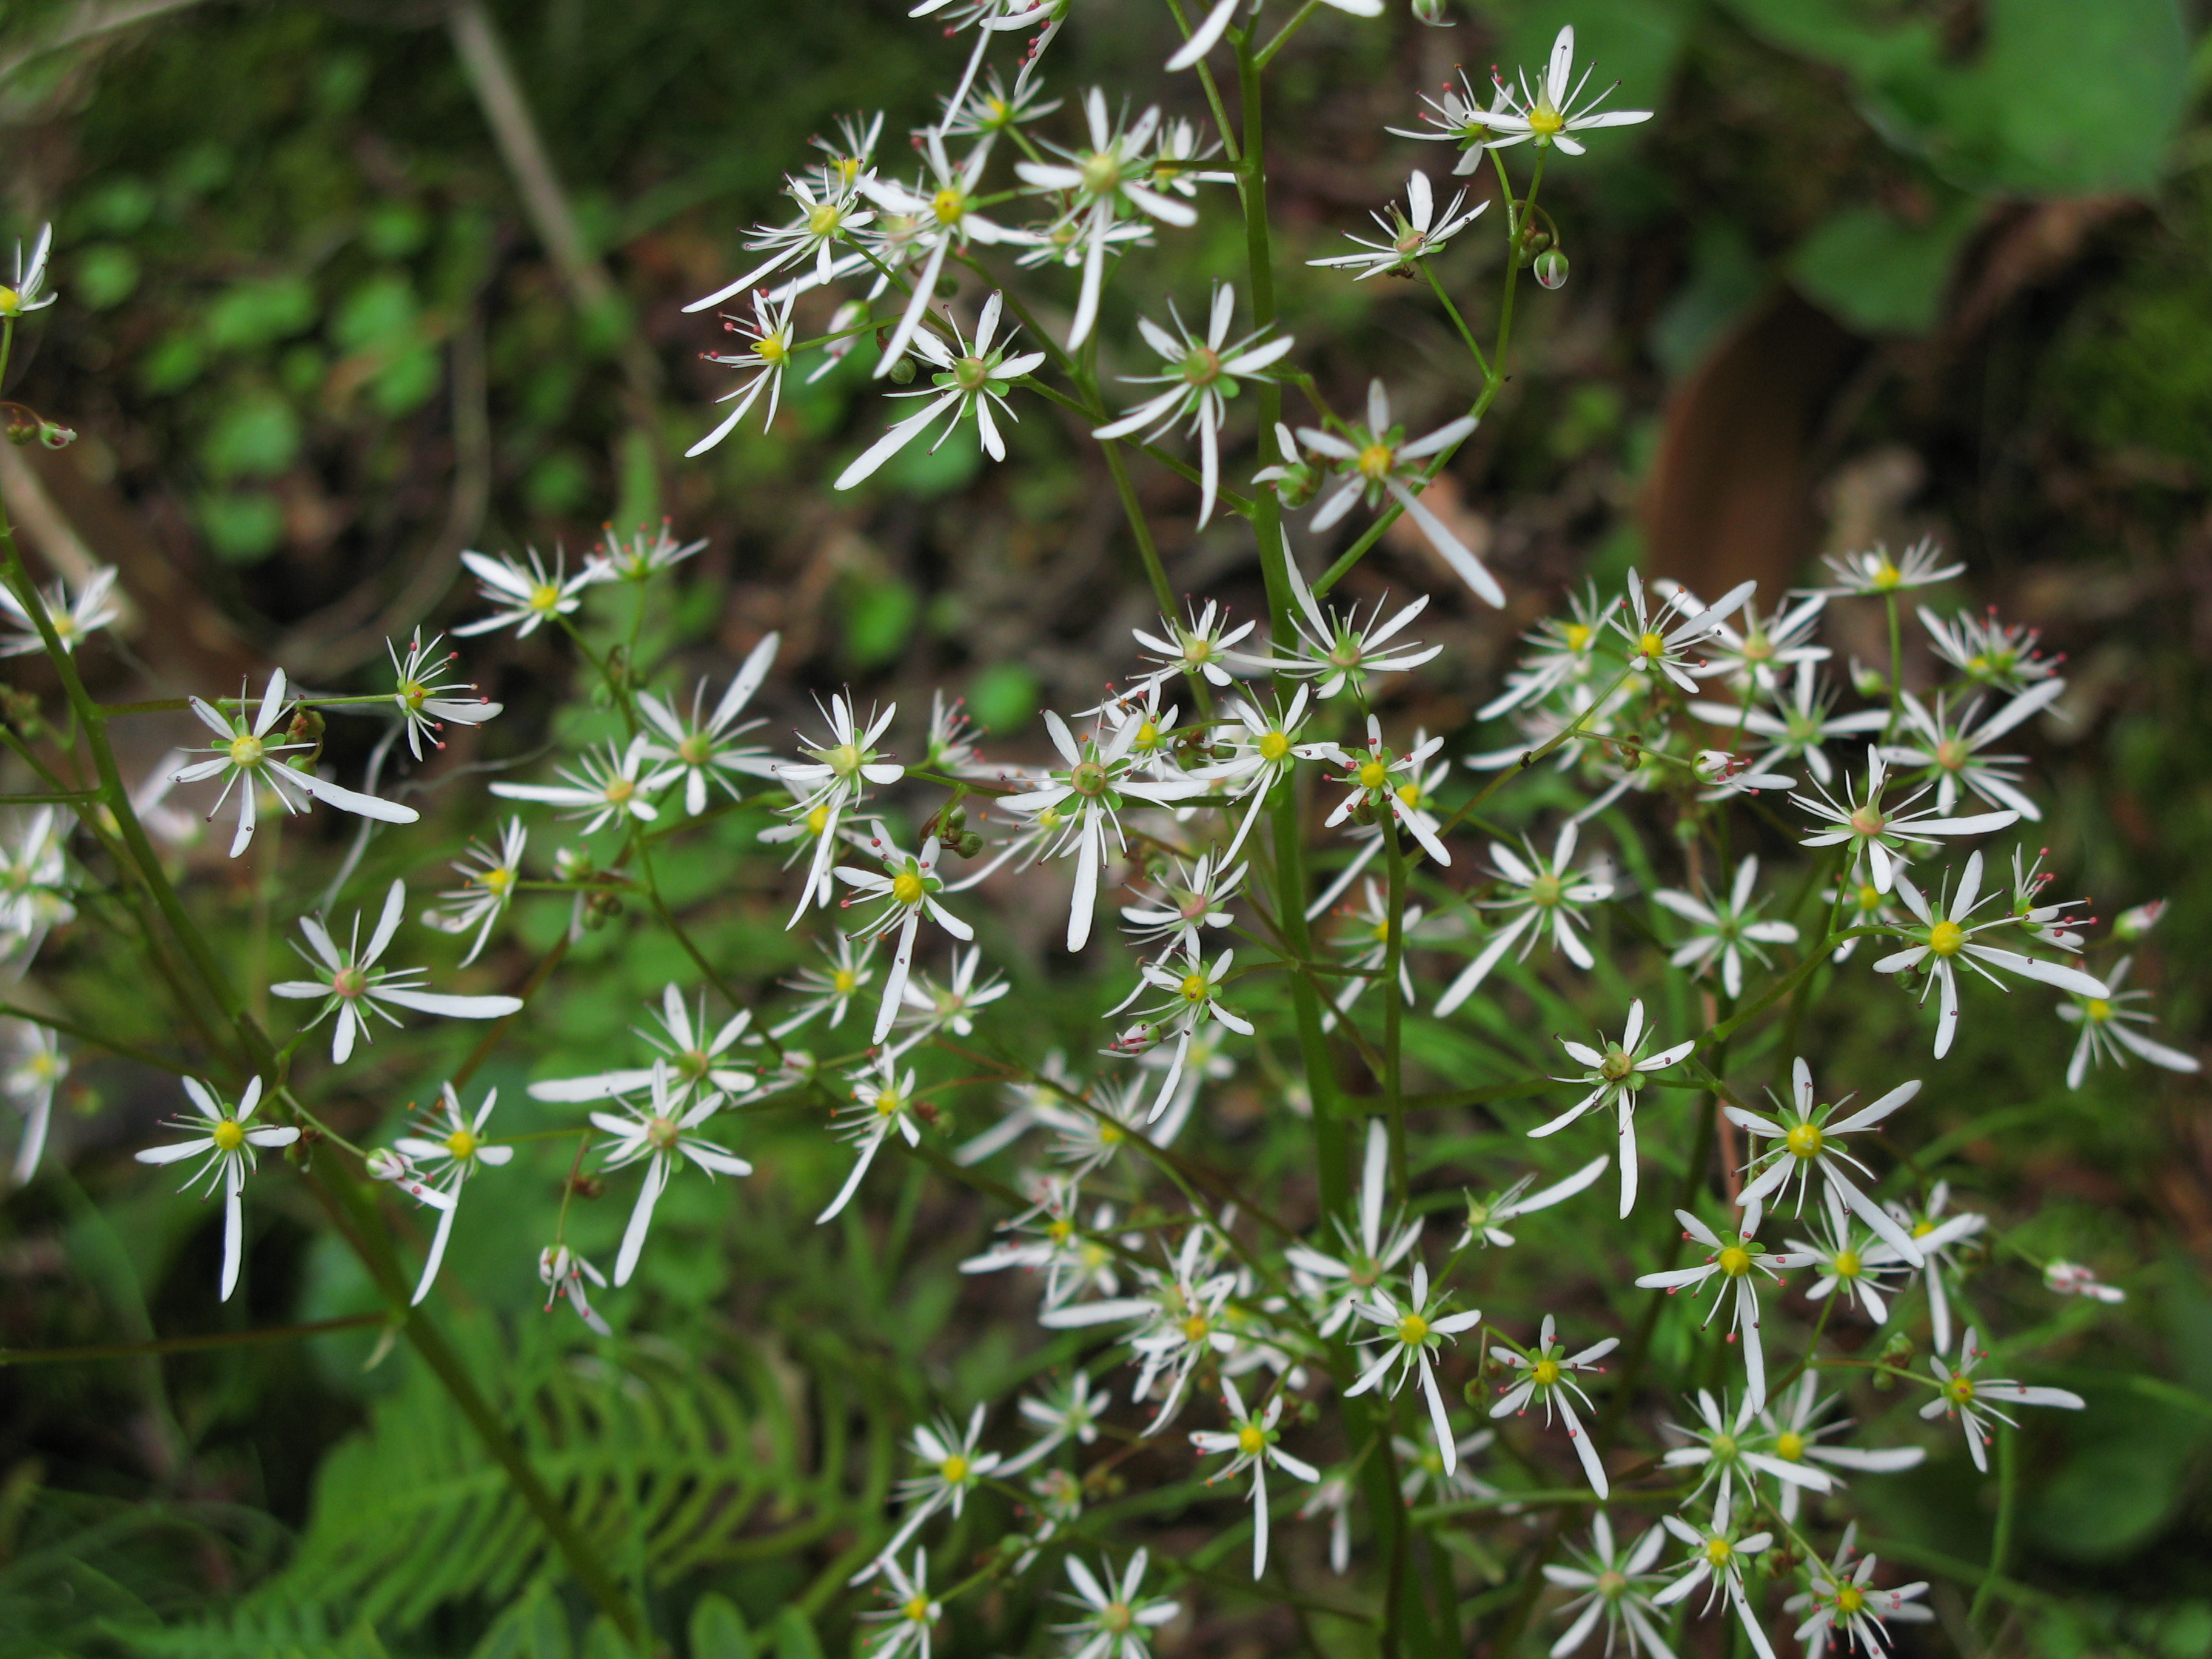
plant, white, flower, high, herb, botany, flora, wildflower, shrub, hires, flowerpicturesnolimits, hi, res, powershotg7, canong7, flowering plant, subshrub, land plant